Canadian Pacific Royal Hudson

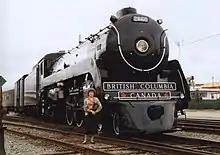
Royal Hudson 4-6-4  2860 at North Vancouver station before departure to Squamish in 1996

One Royal Hudson, 2860, was later used in excursion service. A class H1e Royal Hudson, it was built for the CPR by MLW in June 1940. It was the first locomotive of five to be built new as a Royal Hudson and delivered with painted cast-brass crowns affixed to its skirts. Between 1940 and 1956, it hauled transcontinental passenger trains between Revelstoke and Vancouver. It was damaged in a derailment outside Vancouver in 1956, but by 1957, it had been refurbished and was transferred to Winnipeg for prairie service. It was withdrawn from service in May 1959, and sat on the scrap line for five years. She was sold to the Vancouver Railway Museum Association in 1964. However, the association was unable to find a place to display the locomotive, and it remained in storage at the Drake Street shops in Vancouver. Once again, the locomotive faced the risk of being scrapped, but she then was sold to Joe W. Hussey in 1970.